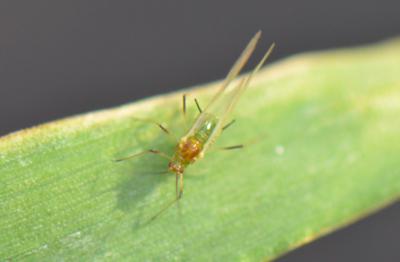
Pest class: english_grain_aphid